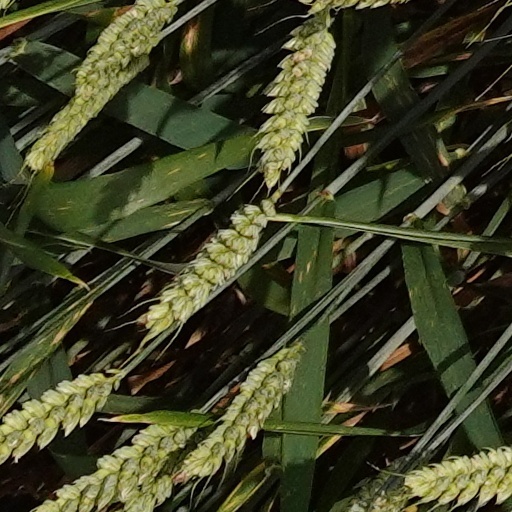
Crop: wheat